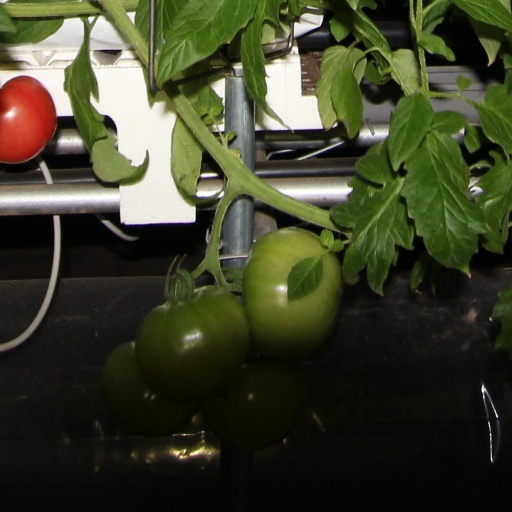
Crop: tomato